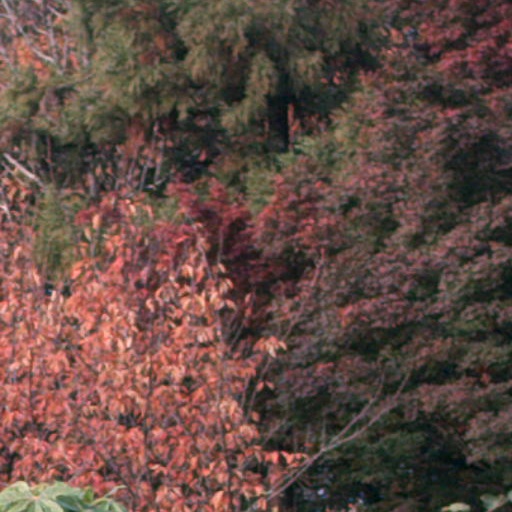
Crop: cassava